The Fantastic Journey

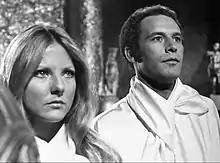
Christina Hart as Gwenith, with Jared Martin as Varian, in "An Act of Love"

They encounter Varian (Jared Martin), initially disguised as an Arawak native, who is later revealed to be from the year 2230. A 23rd-century pacifist, musician and healer, Varian explains to the travelers that, like he and many before them, they have been caught in a space/time continuum where people from the past, present, future and from other worlds are trapped, co-existing on the island in a series of "Time Zones". The only way home can be found in a place called "Evoland", which lies "far to the rising sun" (it was indicated in interviews at the time that Evoland was also the name of the island). The only way to travel between Time Zones is via invisible gateways that instantaneously transport individuals or groups from one zone to another. In one episode, "Beyond the Mountain", the group also encounters a second cloud, which has much the same effect, but which also splits up the group.